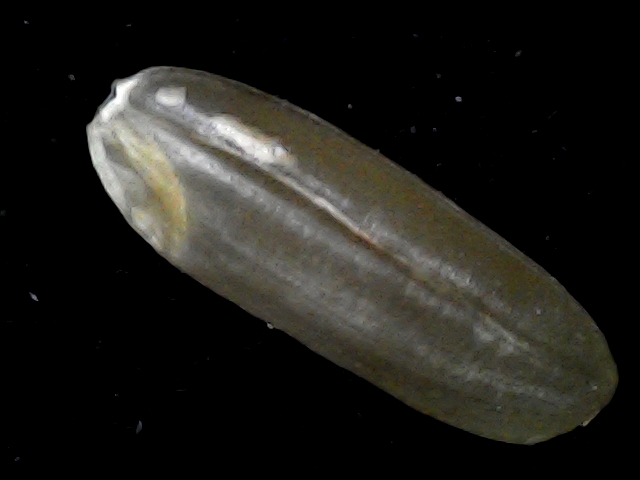
Rice variety: BR23